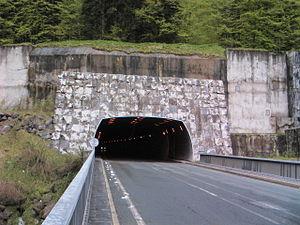
Tunnel du Somport le 16 mai 2010 depuis le côté français.